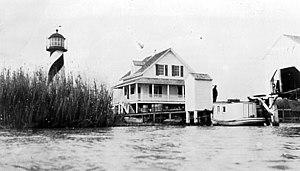
Le phare de Pass A l'Outre, ou phare de Pass a Loutre est un phare historique situé l'embouchure du delta du Mississippi dans la Paroisse de Plaquemine en Louisiane. Érigé pour marquer l'entrée active de la rivière à l'époque, il a été abandonné au fur et à mesure de l'envasement de ce canal. Il a été sur le chemin de plusieurs ouragans notables et a été lourdement endommagé. Il est sur la liste du Doomsday Digest Lighthouse Digest, et est en danger critique. Le phare est au centre d'une réserve naturelle.